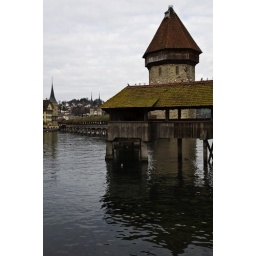
wooden bridge over Reuss river, Lucerne